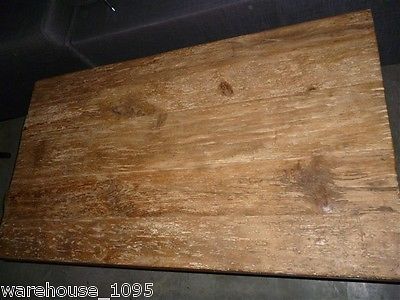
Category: table